Challah

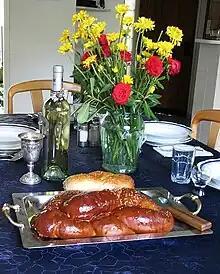
Prepared shabbat table, with challah in the foreground

According to Jewish tradition, the three Sabbath meals (Friday night, Saturday lunch, and Saturday late afternoon) and two holiday meals (one at night and lunch the following day) each begin with two complete loaves of bread. This "double loaf" (in Hebrew: ) commemorates the manna that fell from the heavens when the Israelites wandered in the desert after the Exodus. The manna did not fall on the Sabbath or holidays; instead, a double portion would fall the day before the holiday or sabbath to last for both days. While two loaves are set out and the blessing is recited over both, most communities only require one of them to be cut and eaten.